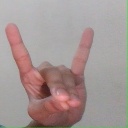
अक्षर: श